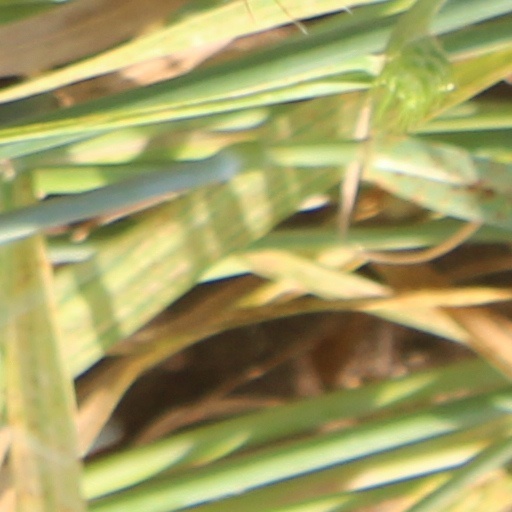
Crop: wheat